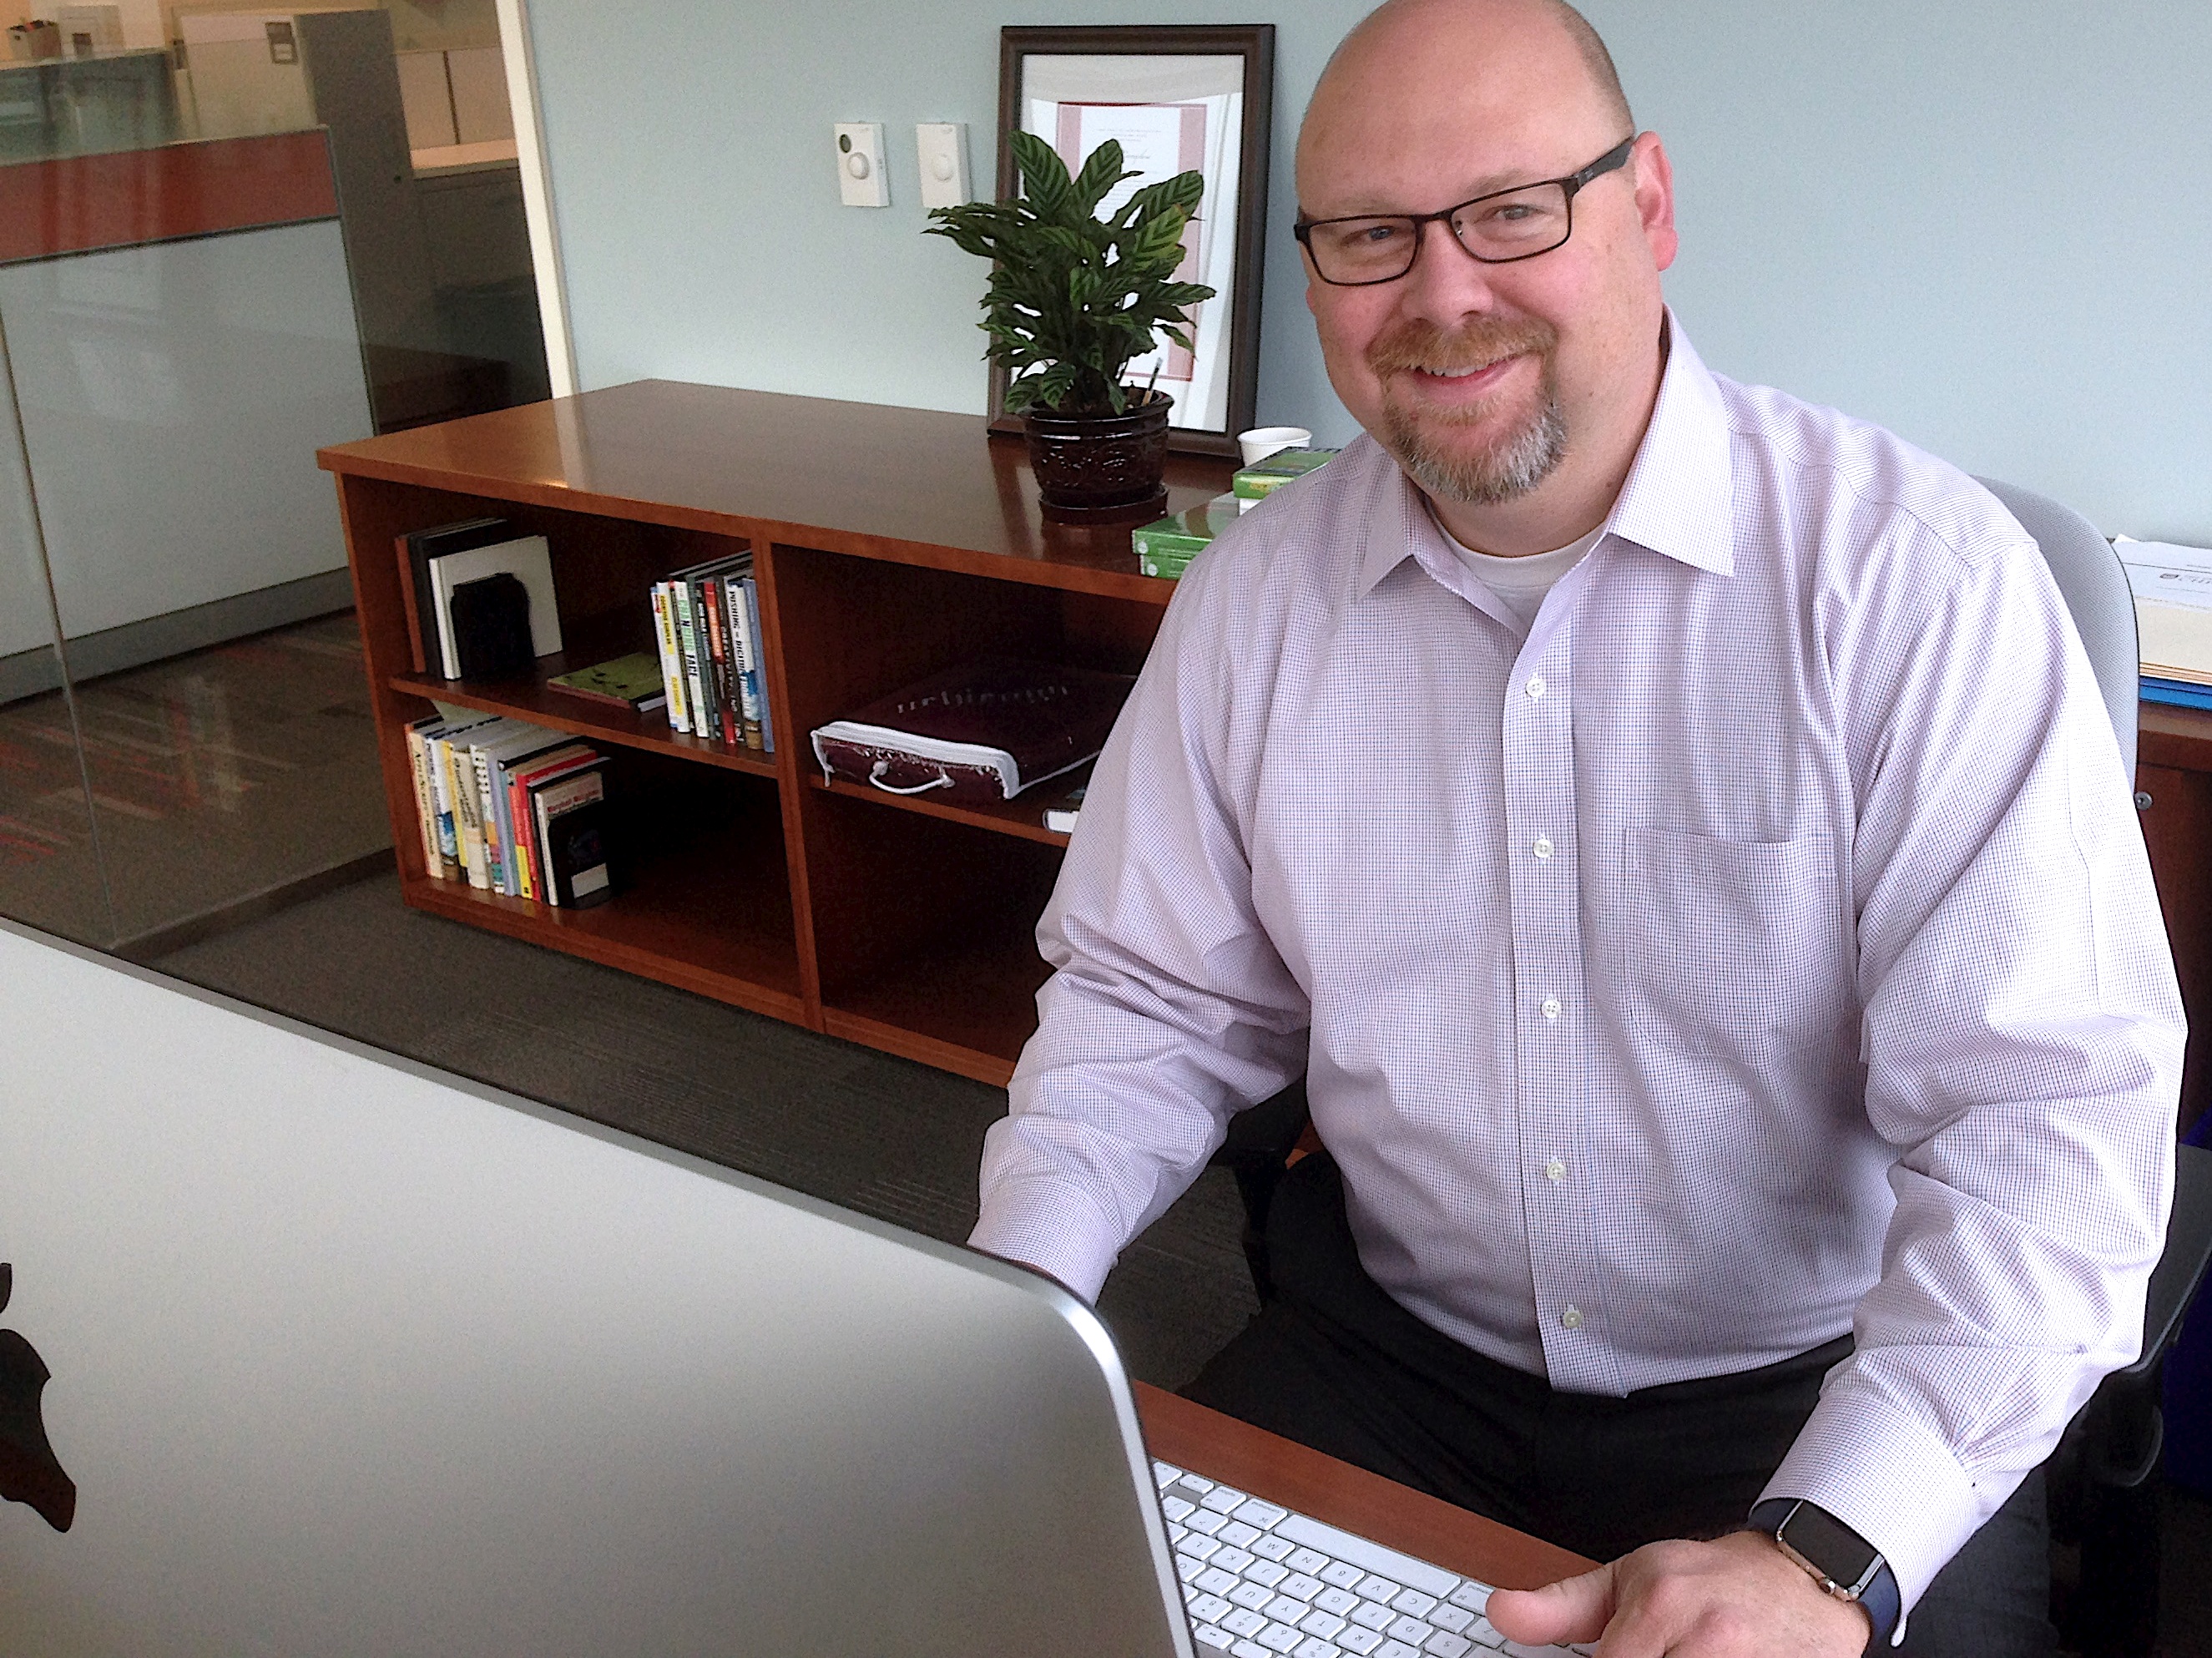
person, professional, design